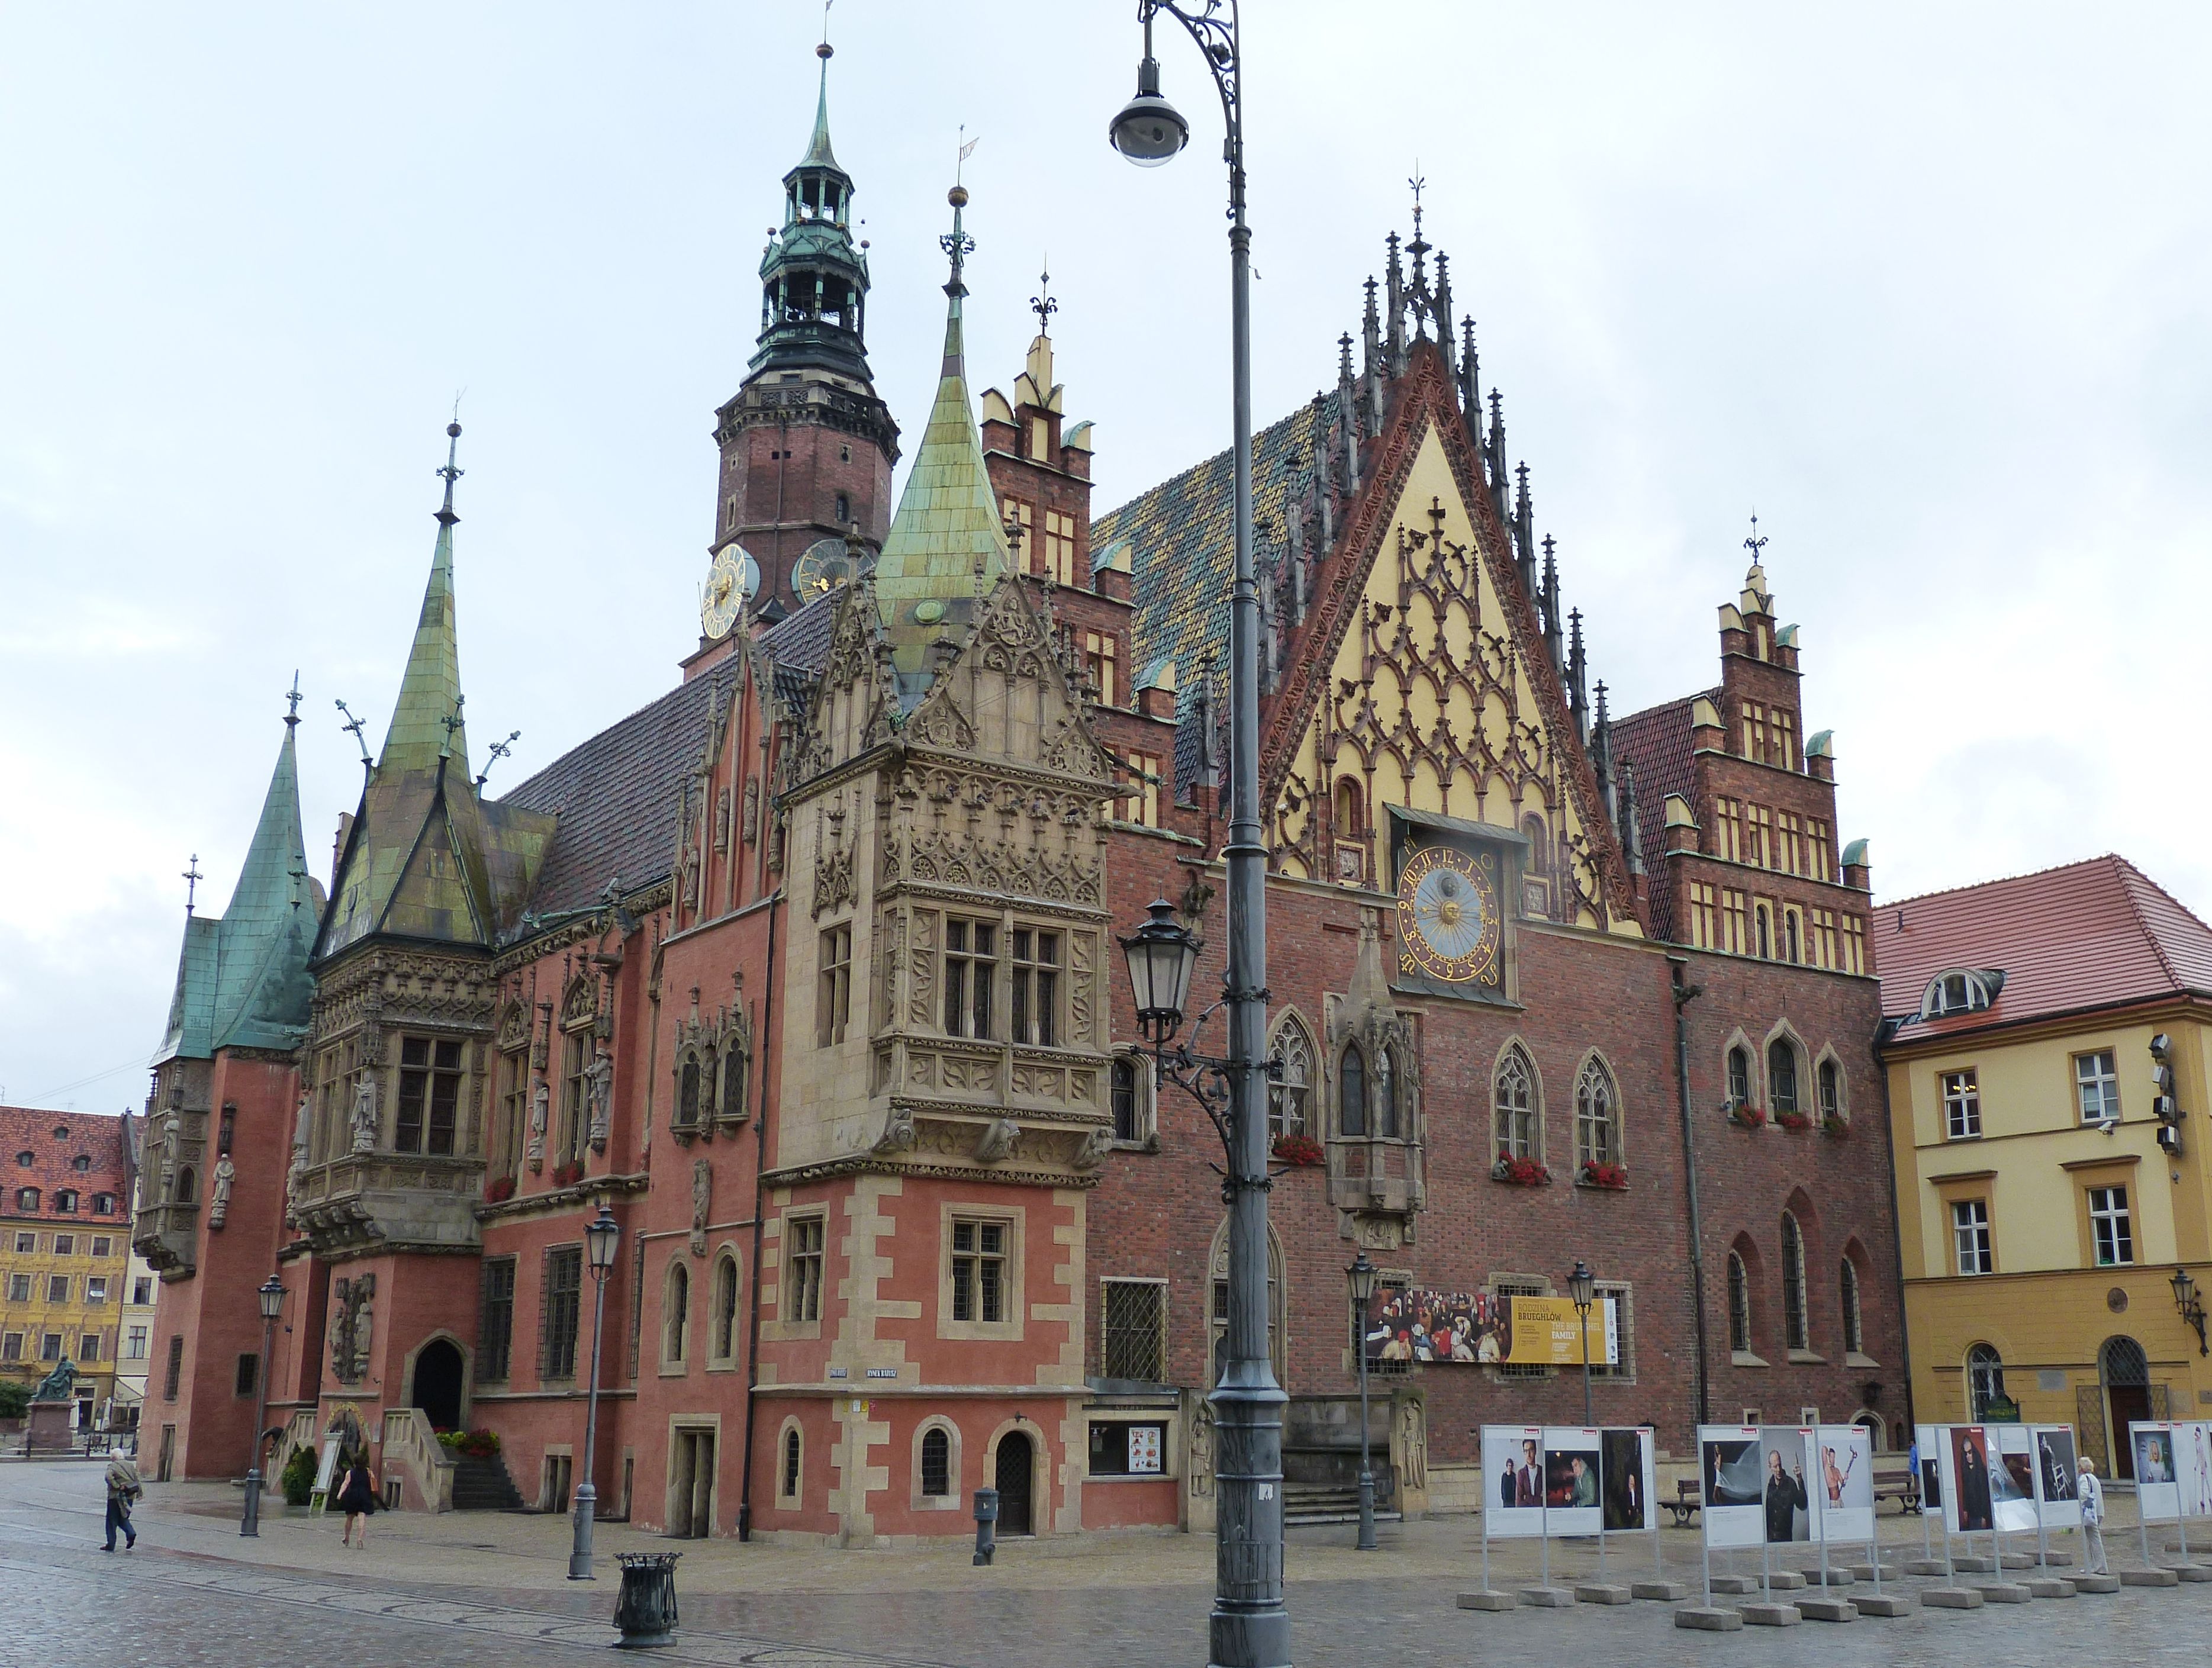
architecture, town, building, chateau, palace, monument, cityscape, downtown, lantern, tower, space, plaza, landmark, facade, market, marketplace, cathedral, tourism, waterway, gothic, place of worship, poland, town square, historically, silesia, town hall, gable, wroclaw, tours, historic old town, stadtmitte, historic town hall, historic site, seat of local government